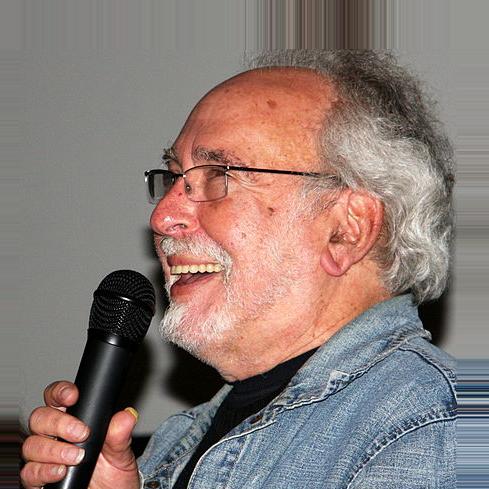
Age: 74